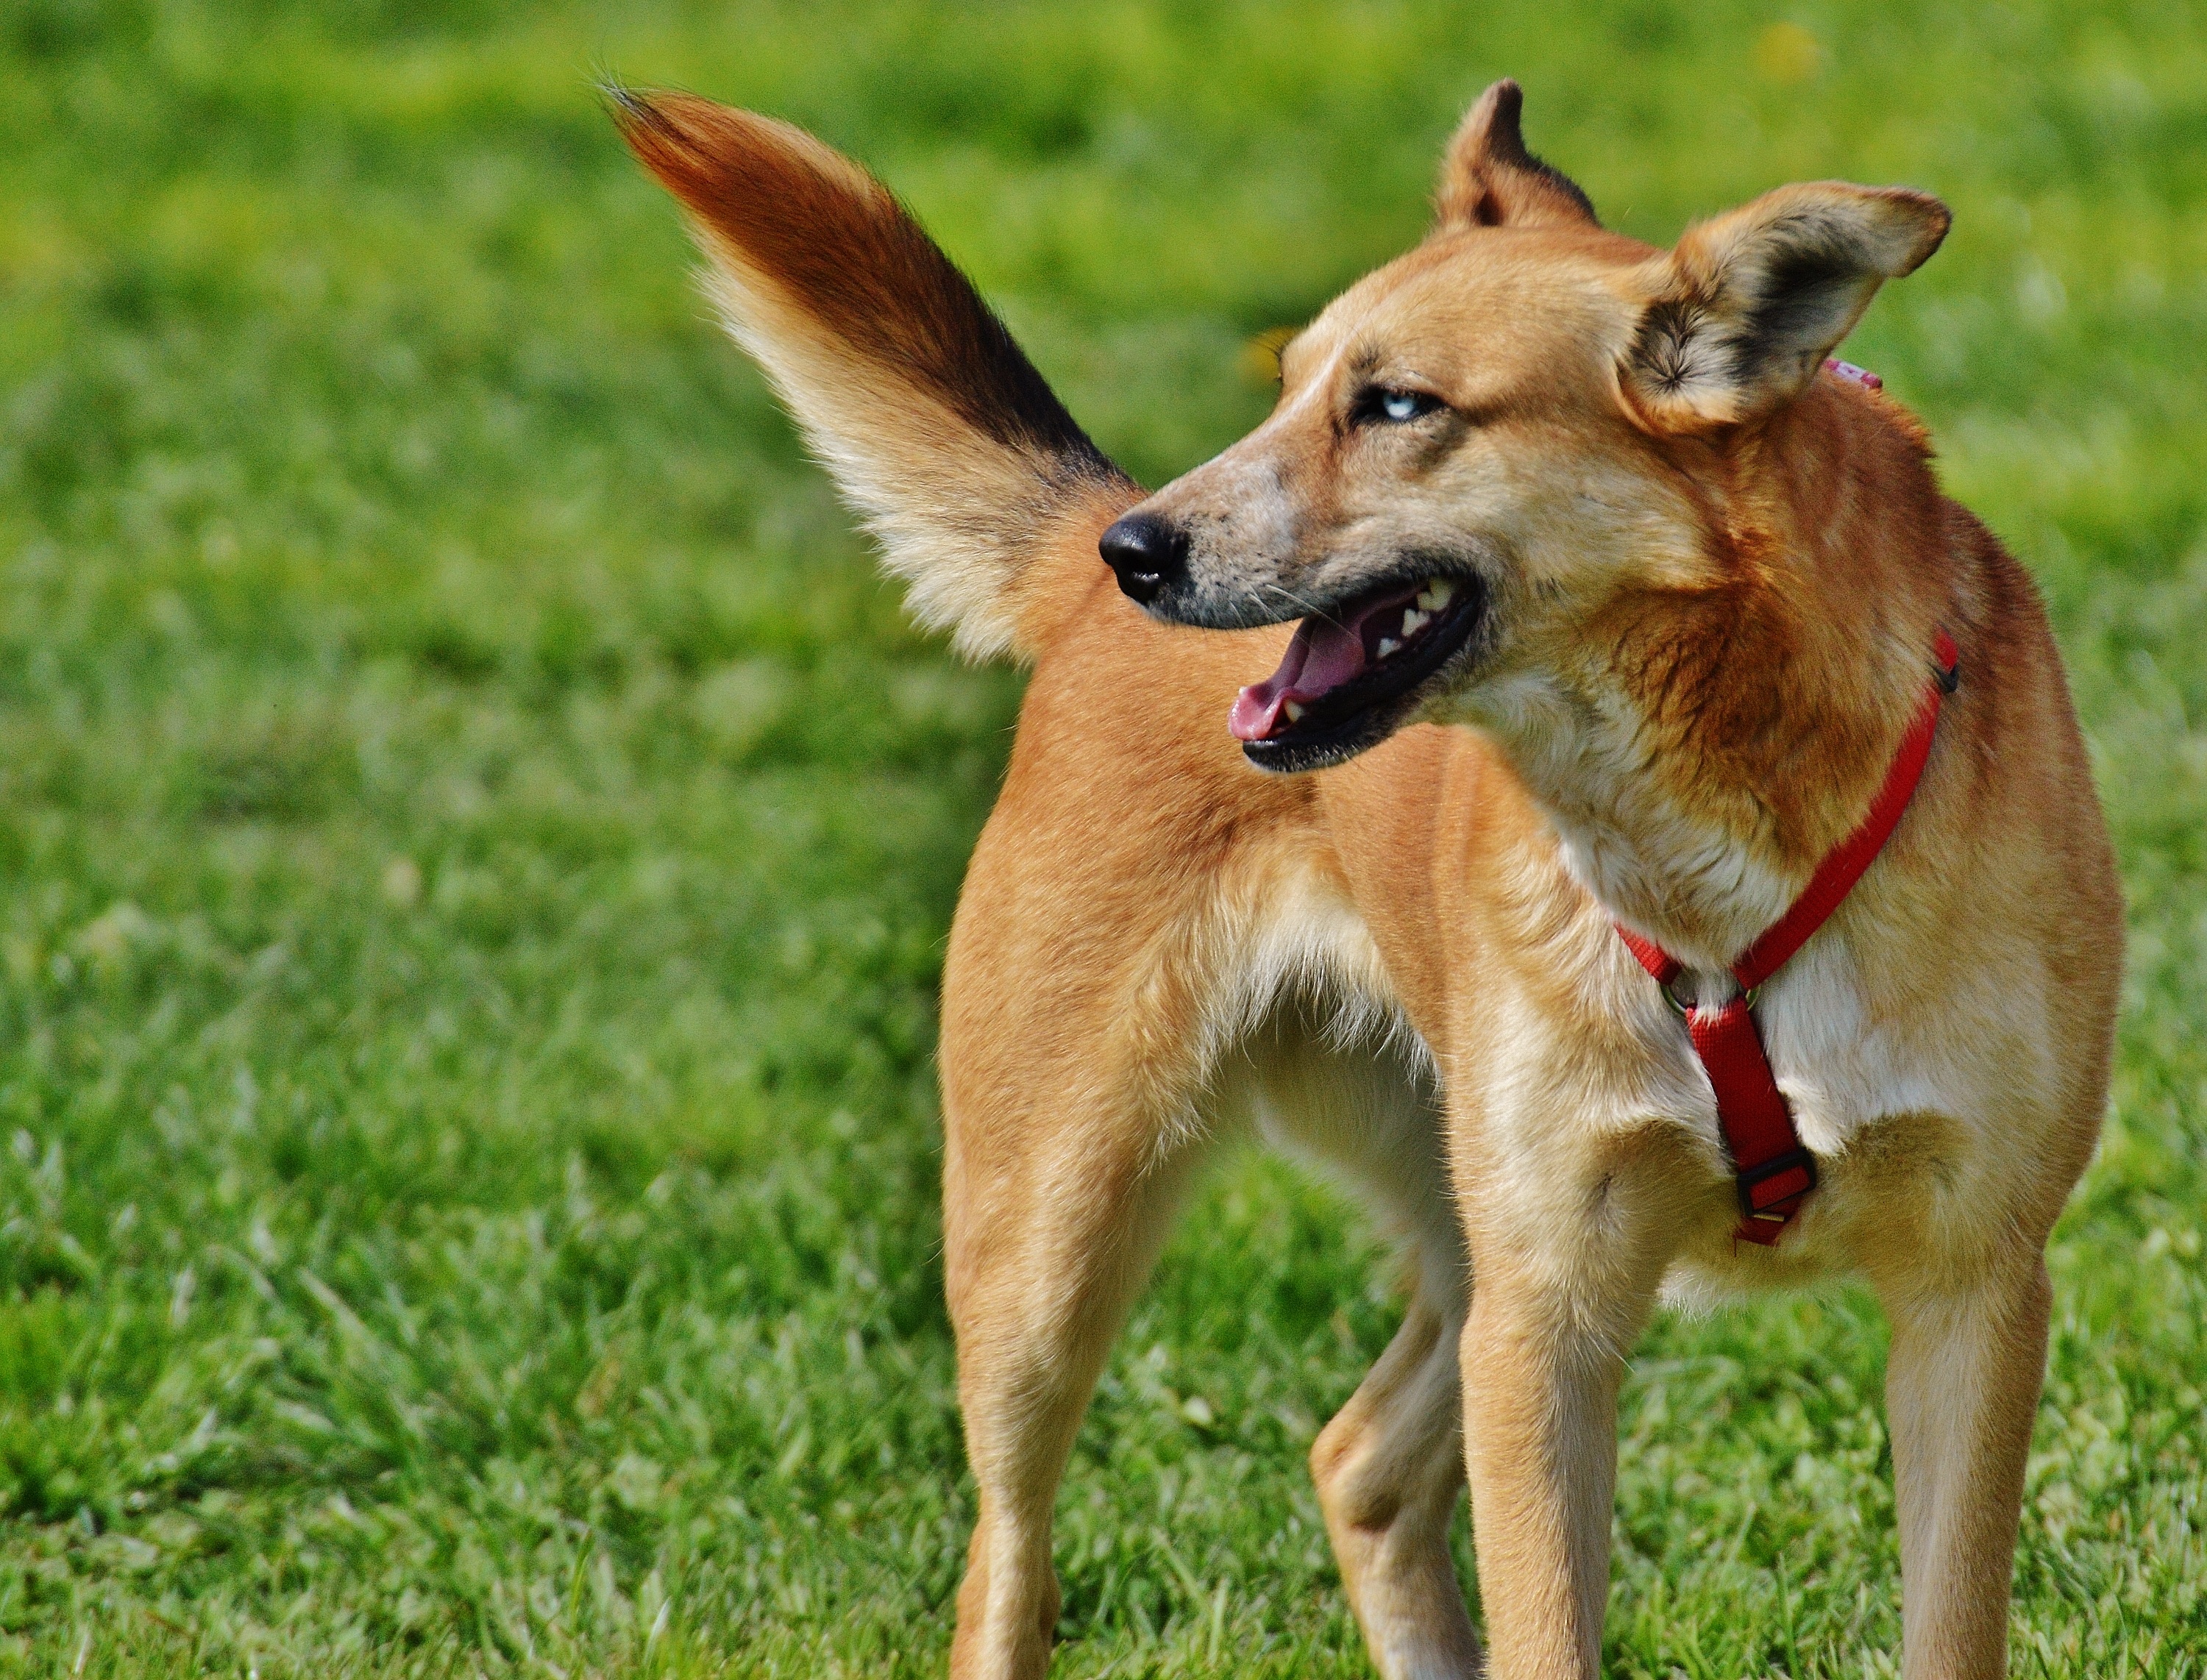
sweet, dog, animal, cute, pet, fur, portrait, mammal, beige, hybrid, vertebrate, dog breed, light brown, mixed breed dog, belgian shepherd malinois, dingo, street dog, dog like mammal, saarloos wolfdog, wolfdog, czechoslovakian wolfdog, carnivoran, dog breed group, dog crossbreeds, icelandic sheepdog, finnish spitz, norwegian lundehund, dhole, tervuren, carolina dog